Wu Qiuyan

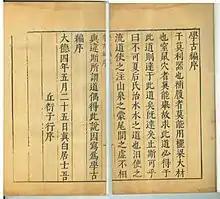
Wu Qiuyan's '' (Learning from the Ancients - Compilation) (Ming Engraved Edition)

Wu Qiuyan had a strong passion for classical studies and was well-versed in the writings of various schools of thought found in classical literature. He authored works such as "'Learning from the Ancients - Compilation"', '閒居錄' (Diary of a Leisurely Life), '竹素山房詩集' (Poetry collection from the Cottage of Bamboo on the Mountains), and '周秦石刻釋音' (Interpretation of Inscriptions from the Zhou and Qin Dynasties).